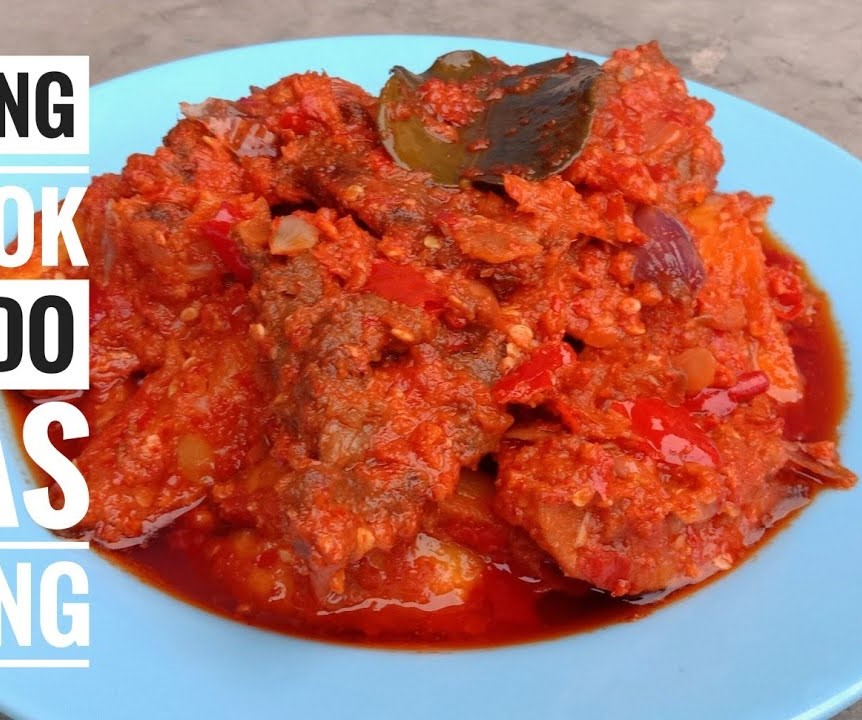
Label: dendeng_batokok